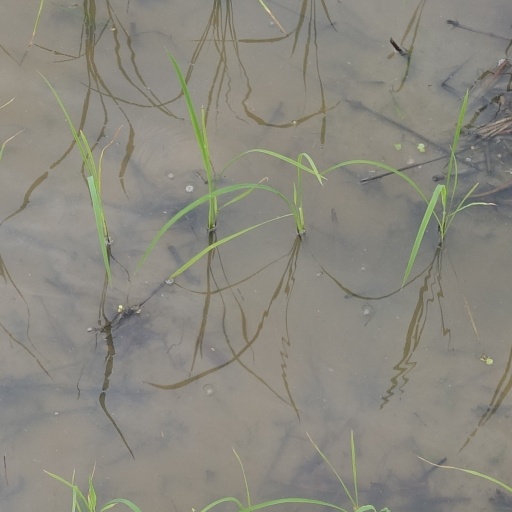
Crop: rice